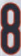
Number: 8